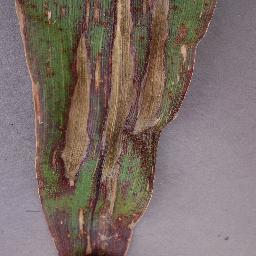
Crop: corn
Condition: (maize)_northern_blight